Washington, Virginia

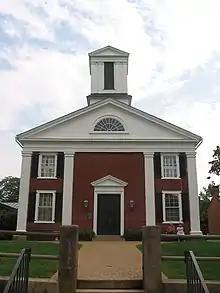
Rappahannock County Courthouse

In 1975, the town was listed on the National Register of Historic Places as "Washington Historic District", and the Town Council passed an ordinance establishing a review board charged with preserving the town's historic character. (More below.)